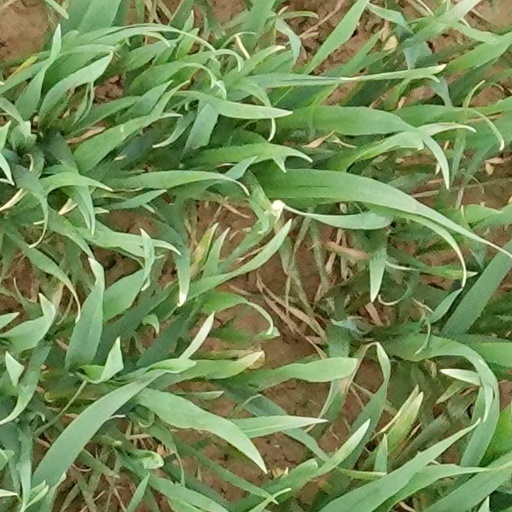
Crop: wheat